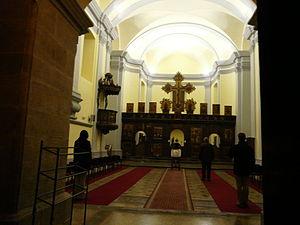
L'église Saint-Nicolas de Rijeka est une église orthodoxe serbe située à Rijeka, en Croatie. Elle est achevée en 1790 et dédiée à saint Nicolas.